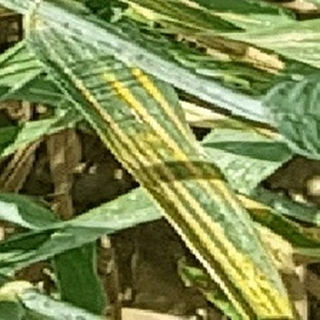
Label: wheat_yellow_rust